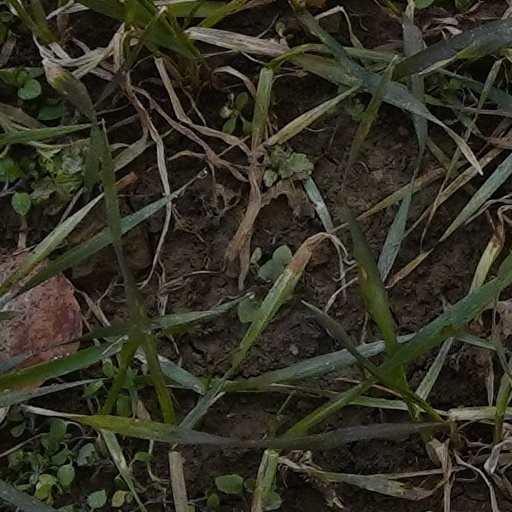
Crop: wheat